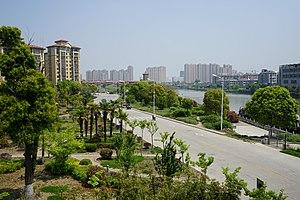
Gaoyou est une ville de la province du Jiangsu en Chine. C'est une ville-district placée sous la juridiction de la ville-préfecture de Yangzhou.